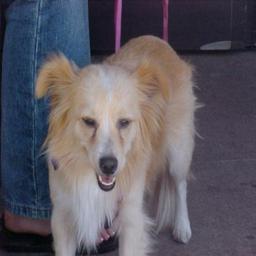
Animal: dogs